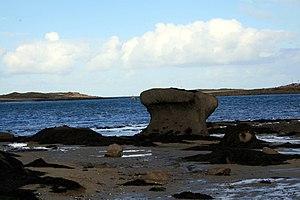
Bloc de chaos granitique isolé sur l’estran, en forme de «
En géologie, l’altération, plus précisément l’altération des minéraux, est l'ensemble des modifications des propriétés physico-chimiques des minéraux, et donc des roches, par des réactions abiotiques, induites par les agents atmosphériques à l'origine de l'altération météorique, les eaux souterraines, responsables de l'altération de subsurface, et les eaux thermales, à l'origine de l'altération hydrothermale. L'altération peut également être provoquée par des réactions biotiques induites par les racines des plantes participant à la microdivision ou encore les communautés microbiennes telluriques spécifiques — cyanobactéries, microchampignons, archéobactéries — qui ont colonisé les roches et les minéraux sur Terre depuis des milliards d'années). Elle dépend en particulier du climat, de la température des eaux, de la nature des roches et de leur degré de fracturation, ainsi que de l'interaction entre plantes, champignons mycorhiziens et communautés bactériennes.